Streptococcus iniae

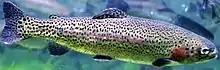
Epizootics of "S. iniae" infection in rainbow trout ("healthy specimen pictured") have occurred in Israel and Japan.

"S. iniae" is highly pathogenic in freshwater, marine, and euryhaline fish, and is highly lethal: outbreaks may be associated with 30–50% mortality. It is, therefore, one of the foremost economically important pathogens in intensive aquaculture. In 1997, the global economic impact of "S. iniae" infection to the aquaculture industry was estimated at US$100 million (one-tenth of which in the United States). As of 2007, infection had been reported in 27 species of fish, including tilapia (genus "Oreochromis" and "Tilapia"), rainbow trout ("Oncorhynchus mykiss"), coho salmon ("Oncorhynchus kisutch"), Japanese amberjack ("Seriola quinqueradiata"), red drum ("Sciaenops ocellatus"), and barramundi ("Lates calcarifer", which can be an asymptomatic carrier). Common carp ("Cyprinus carpio"), channel catfish ("Ictalurus punctatus"), and goldfish ("Carassius auratus") appear to be resistant. Fish raised in intensive aquaculture operations and subject to environmental stressors (i.e. suboptimal temperature, poor water quality, crowding, handling, etc.) are most prone to "S. iniae" infection. Wild fish populations located both near and far from aquaculture operations have also proven susceptible to "S. iniae" infection.